Södermanland Runic Inscription 113

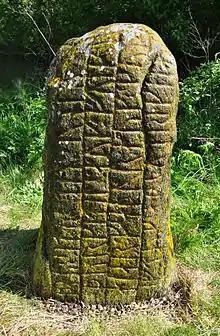
Sö 113, as photographed in 2012

Södermanland Runic Inscription 113 (commonly abbreviated to Sö 113) is the Rundata catalogue index for a high, wide granite runestone in Kolunda, , Eskilstuna Municipality, Sweden, within the historic province of Södermanland (hence its name). It was found in 1856 on a hill believed to have once had many other graves and monuments, and is believed to have originally stood atop a burial mound before falling over and being buried. It has since been moved, and now stands next to the runestone known as and a partial runestone discovered in 1997. Its inscription in the Younger Futhark alphabet when translated into English reads "They placed the stone here, the sons of Þorketill and Folka, in memory of father and mother. [They] made [it] valiantly."